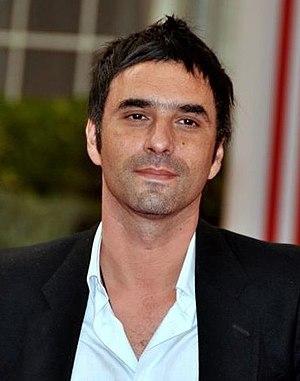
Samuel Benchetrit au festival de Deauville
Samuel Benchetrit, né le 26 juin 1973 à Champigny-sur-Marne, est un réalisateur, écrivain, scénariste, auteur de théâtre et acteur français.
Le Festival du cinéma américain de Deauville 2011, la 37ᵉ édition du festival, et s'est déroulé du 2 au 11 septembre 2011.